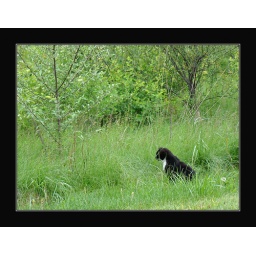
A hungry cat sits as still as a sphinx waiting for any signs of movement in this field in Holyoke, Massachusetts.